Edén (film)

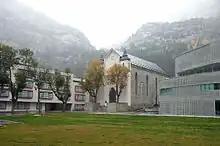
Footage was shot in the Baths of Panticosa, in the Aragonese Pyrenees.

"Edén" is a Montreux Entertainment, La Caña Brothers, La Colmena and El Edén AIE production, with participation of TVE and Aragón Televisión. It was fully shot in Aragon from October to November 2021, including the in the province of Huesca and outdoor locations in the Pyrenees mountains.